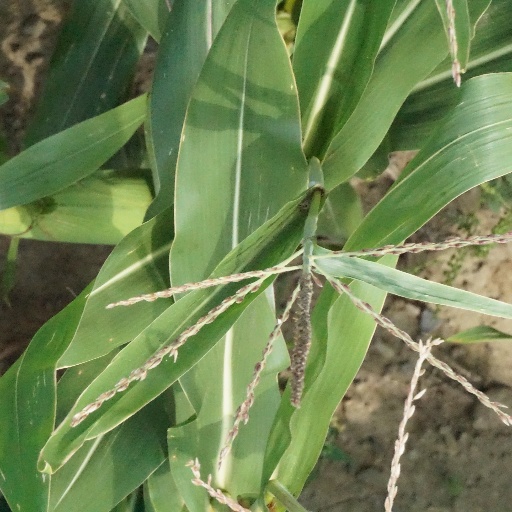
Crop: maize; corn